Silver on the Sage

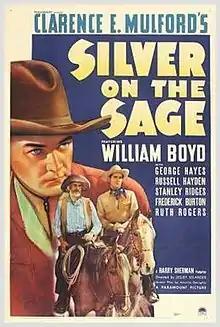
Theatrical release poster

Silver on the Sage is a 1939 American Western film directed by Lesley Selander and written by Maurice Geraghty. Starring William Boyd, George "Gabby" Hayes, Russell Hayden, Ruth Rogers, Stanley Ridges, Frederick Burton and Jack Rockwell, it was released on March 31, 1939, by Paramount Pictures. Silver on the Sage was Hopalong Cassidy series entry number 25.